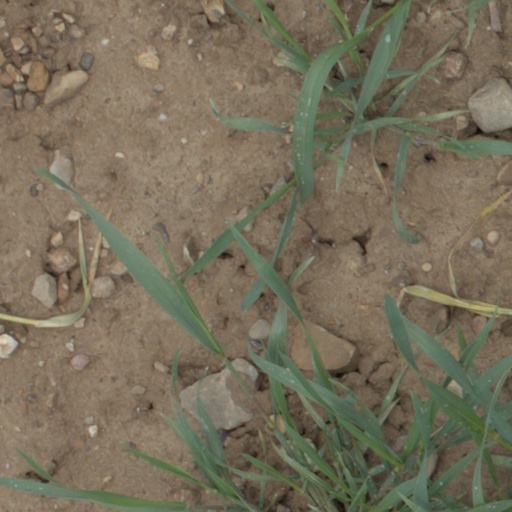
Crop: wheat